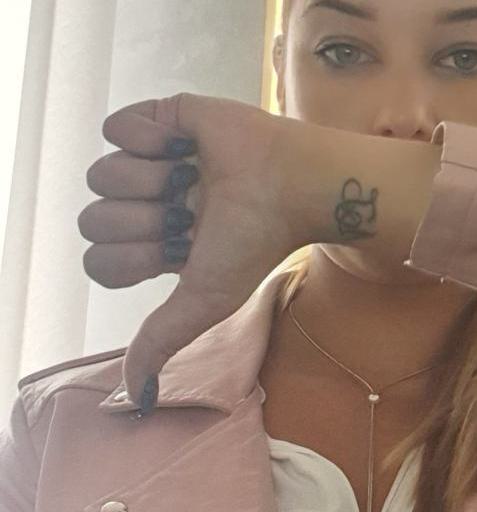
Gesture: dislike